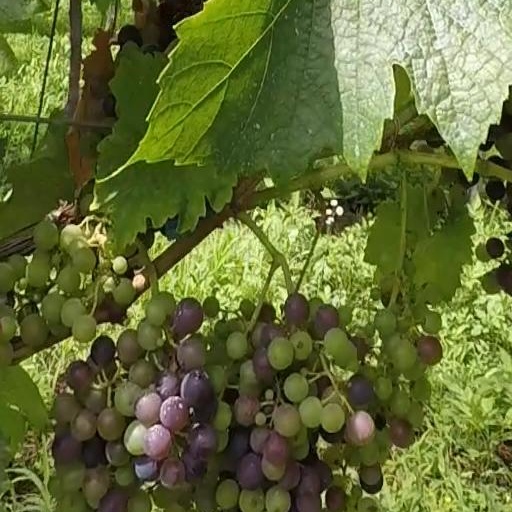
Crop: grape